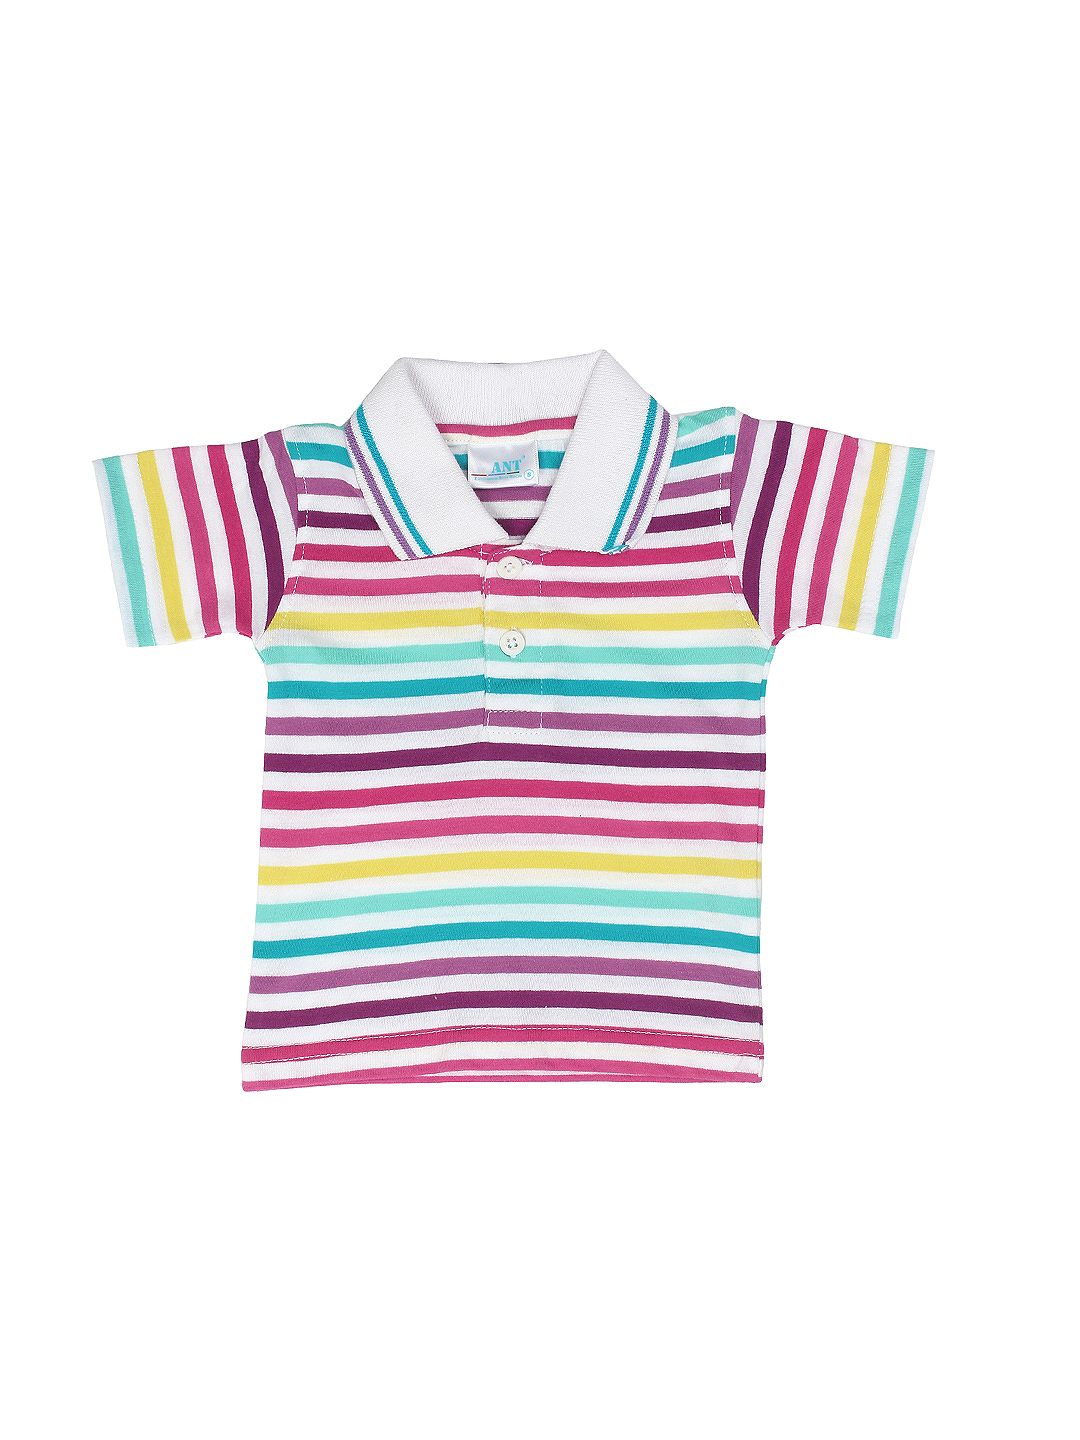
Ant Kids Boys Multicoloured Striped T-shirts
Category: Apparel / Topwear / Tshirts
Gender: Boys
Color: Multi
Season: Fall 2011
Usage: Casual